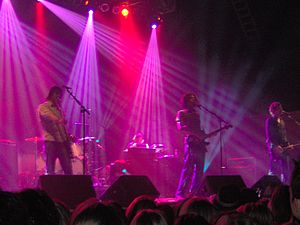
Snow Patrol
Snow Patrol er et indie rock band fra Nordirland.